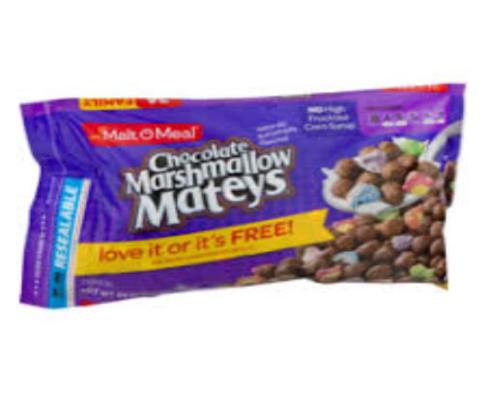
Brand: marshmallow mateys
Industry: Food